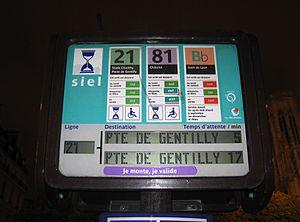
SIEL version Bus est un ensemble de matériels destiné à la régulation et à l'information des voyageurs que la RATP déploie sur certaines lignes de bus de la région parisienne.